Sugary drinks portion cap rule

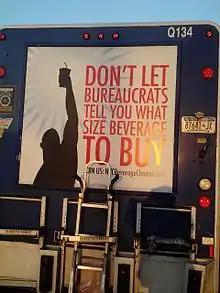
Soft drink size limit protest sign placed on a delivery truck by New York's Pepsi bottler

The sugary drinks portion cap rule, also known as the soda ban, was a proposed limit on soft drink size in New York City intended to prohibit the sale of many sweetened drinks more than 16 fluid ounces (0.47 liters) in volume to have taken effect on March 12, 2013. On June 26, 2014, the New York Court of Appeals, the state's highest court, ruled that the New York City Board of Health, in adopting the regulation, exceeded the scale of its regulatory authority and as such, was repealed. The repealed regulation was codified in section 81.53 of the New York City Health Code (title 24 of the "Rules of the City of New York").